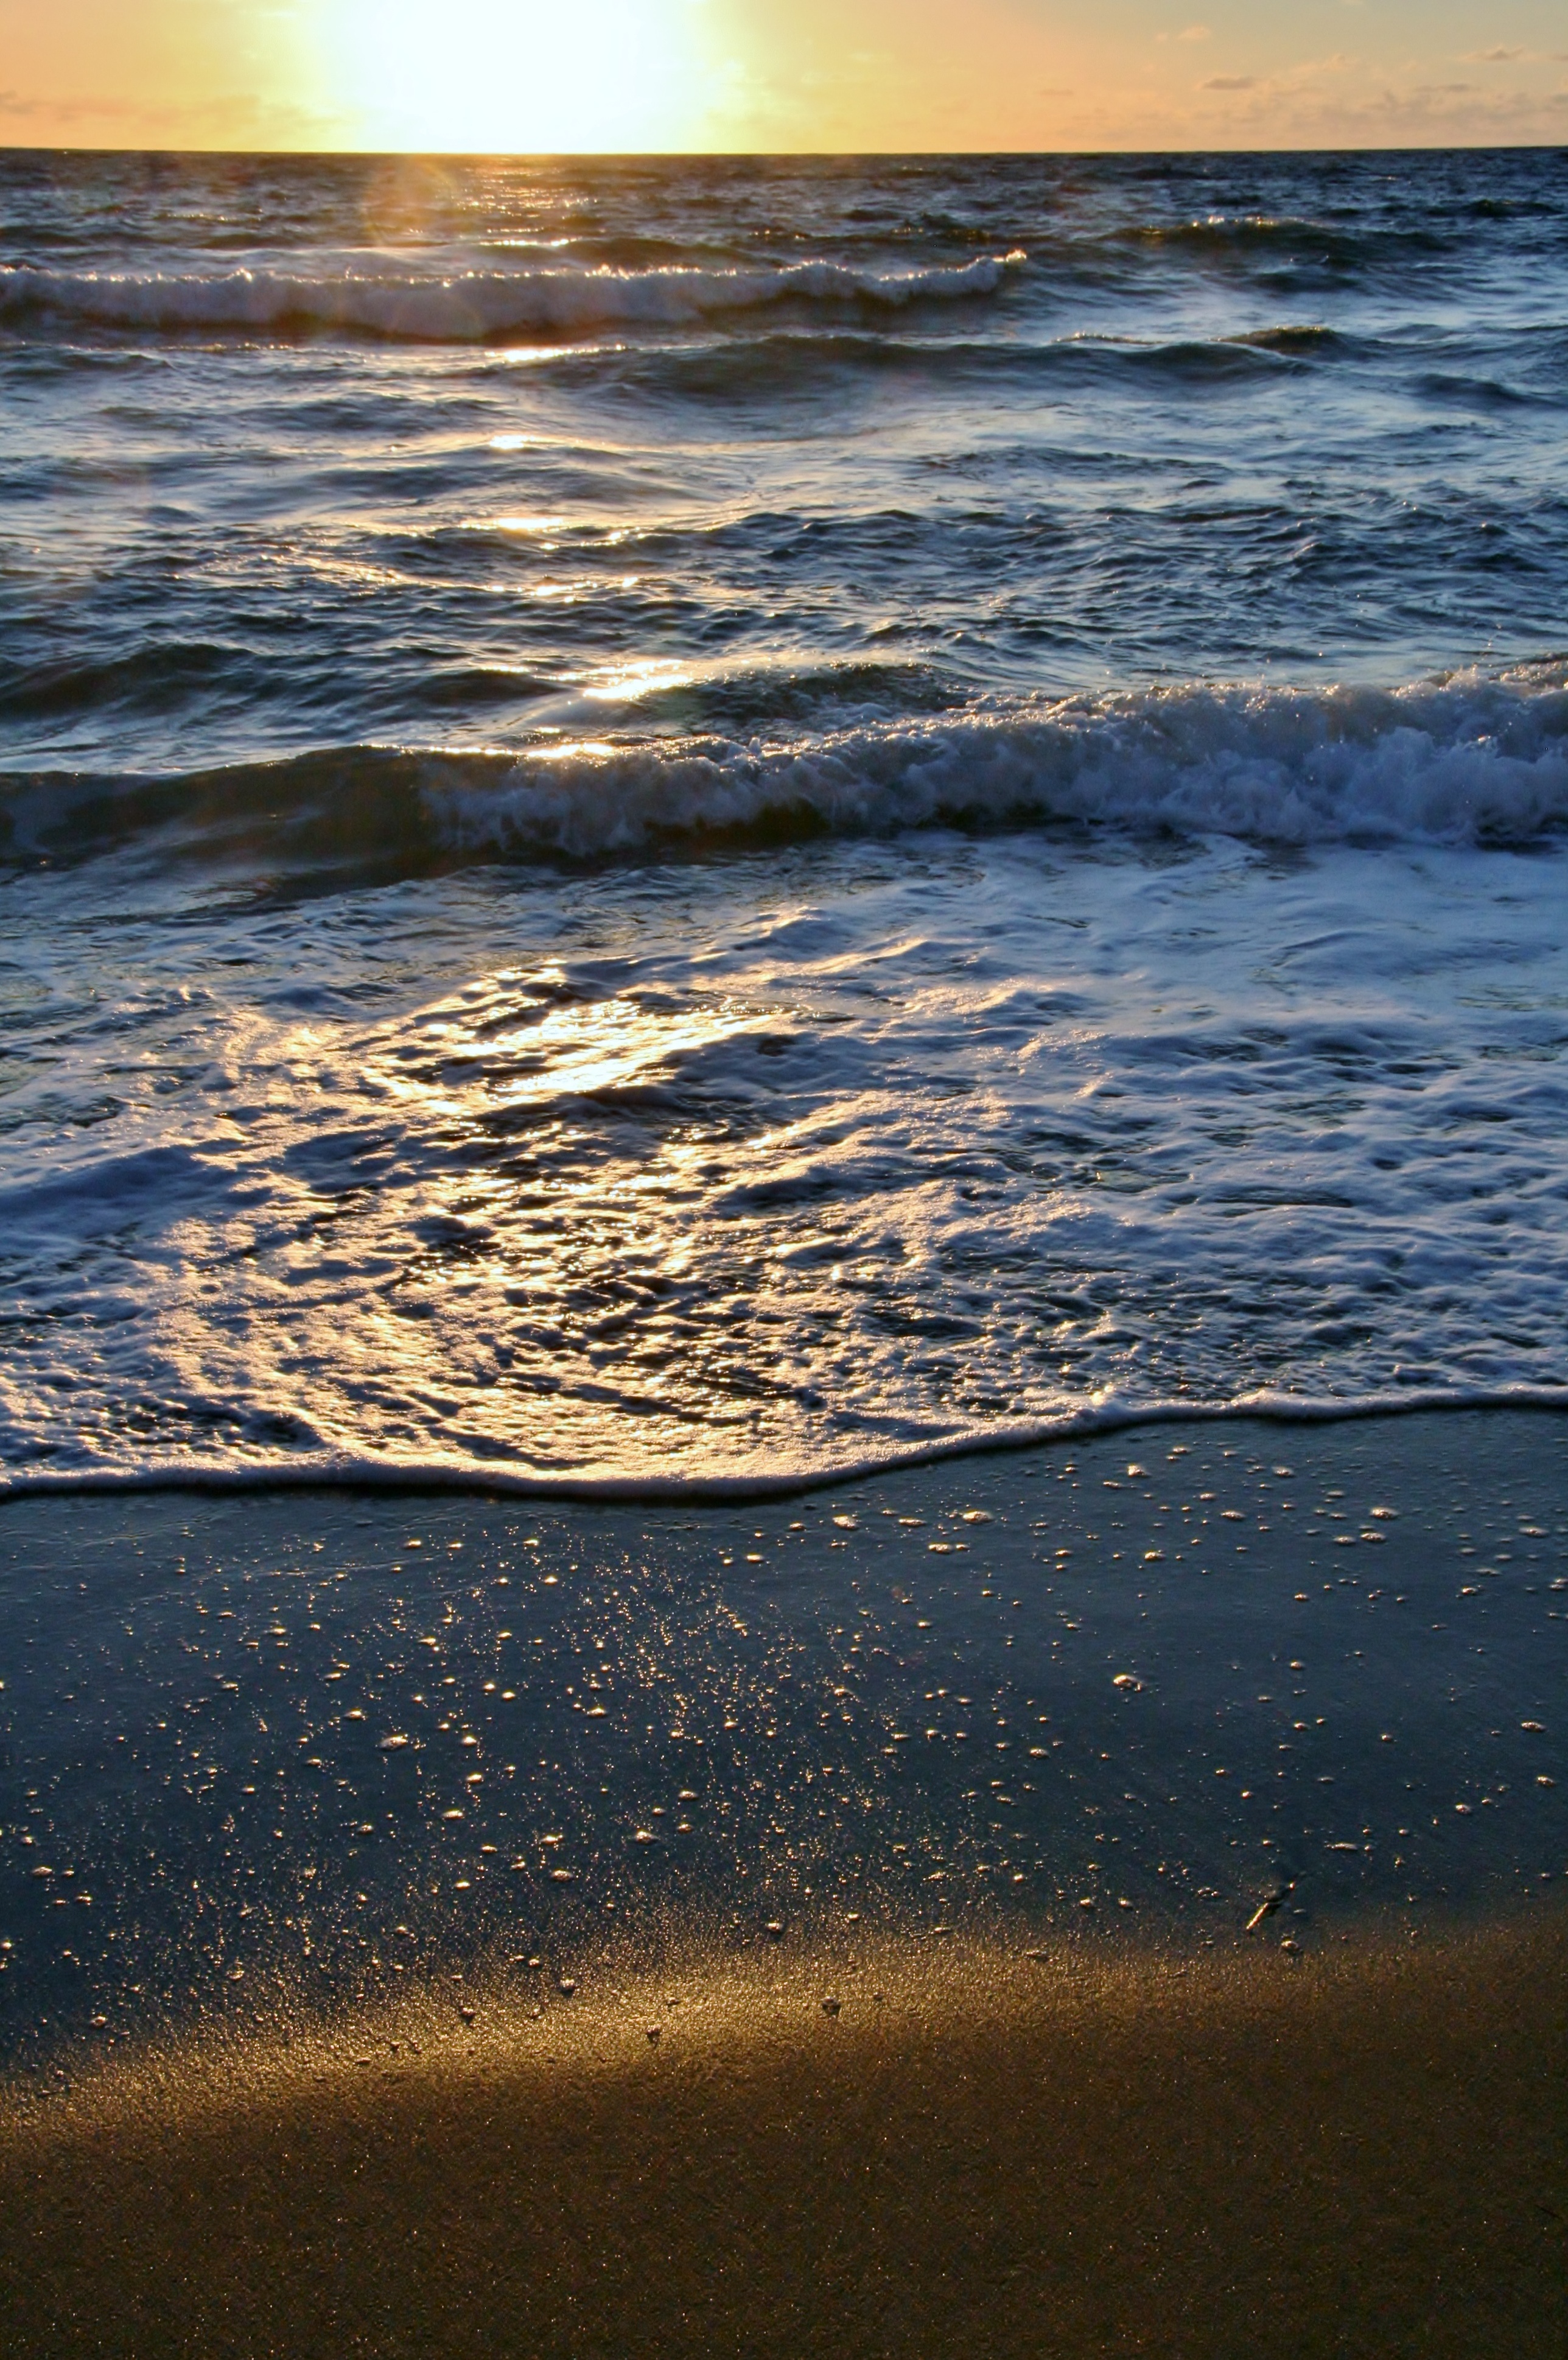
beach, sea, coast, water, sand, rock, ocean, horizon, light, cloud, sky, sunshine, sun, sunrise, sunset, sunlight, morning, shore, wave, dawn, summer, dusk, evening, reflection, body of water, beautiful, wind wave